Rafael Santos Borré

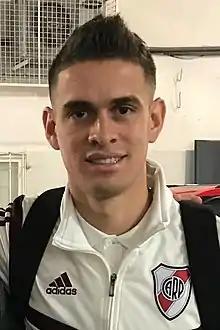
Borré with River Plate in 2019

Rafael Santos Borré Maury (born 15 September 1995) is a Colombian professional footballer who plays as a forward for Campeonato Brasileiro Série A club Internacional and the Colombia national team.